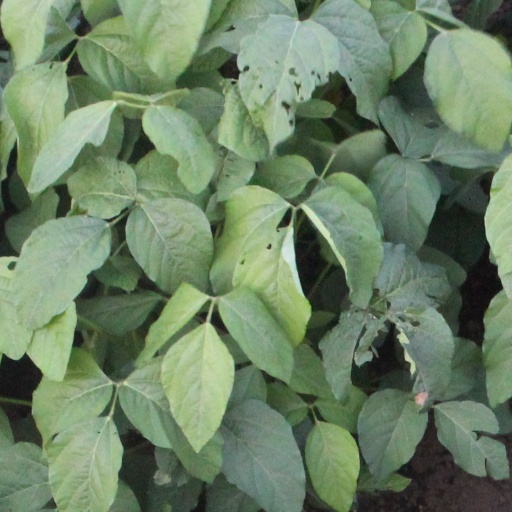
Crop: soybean